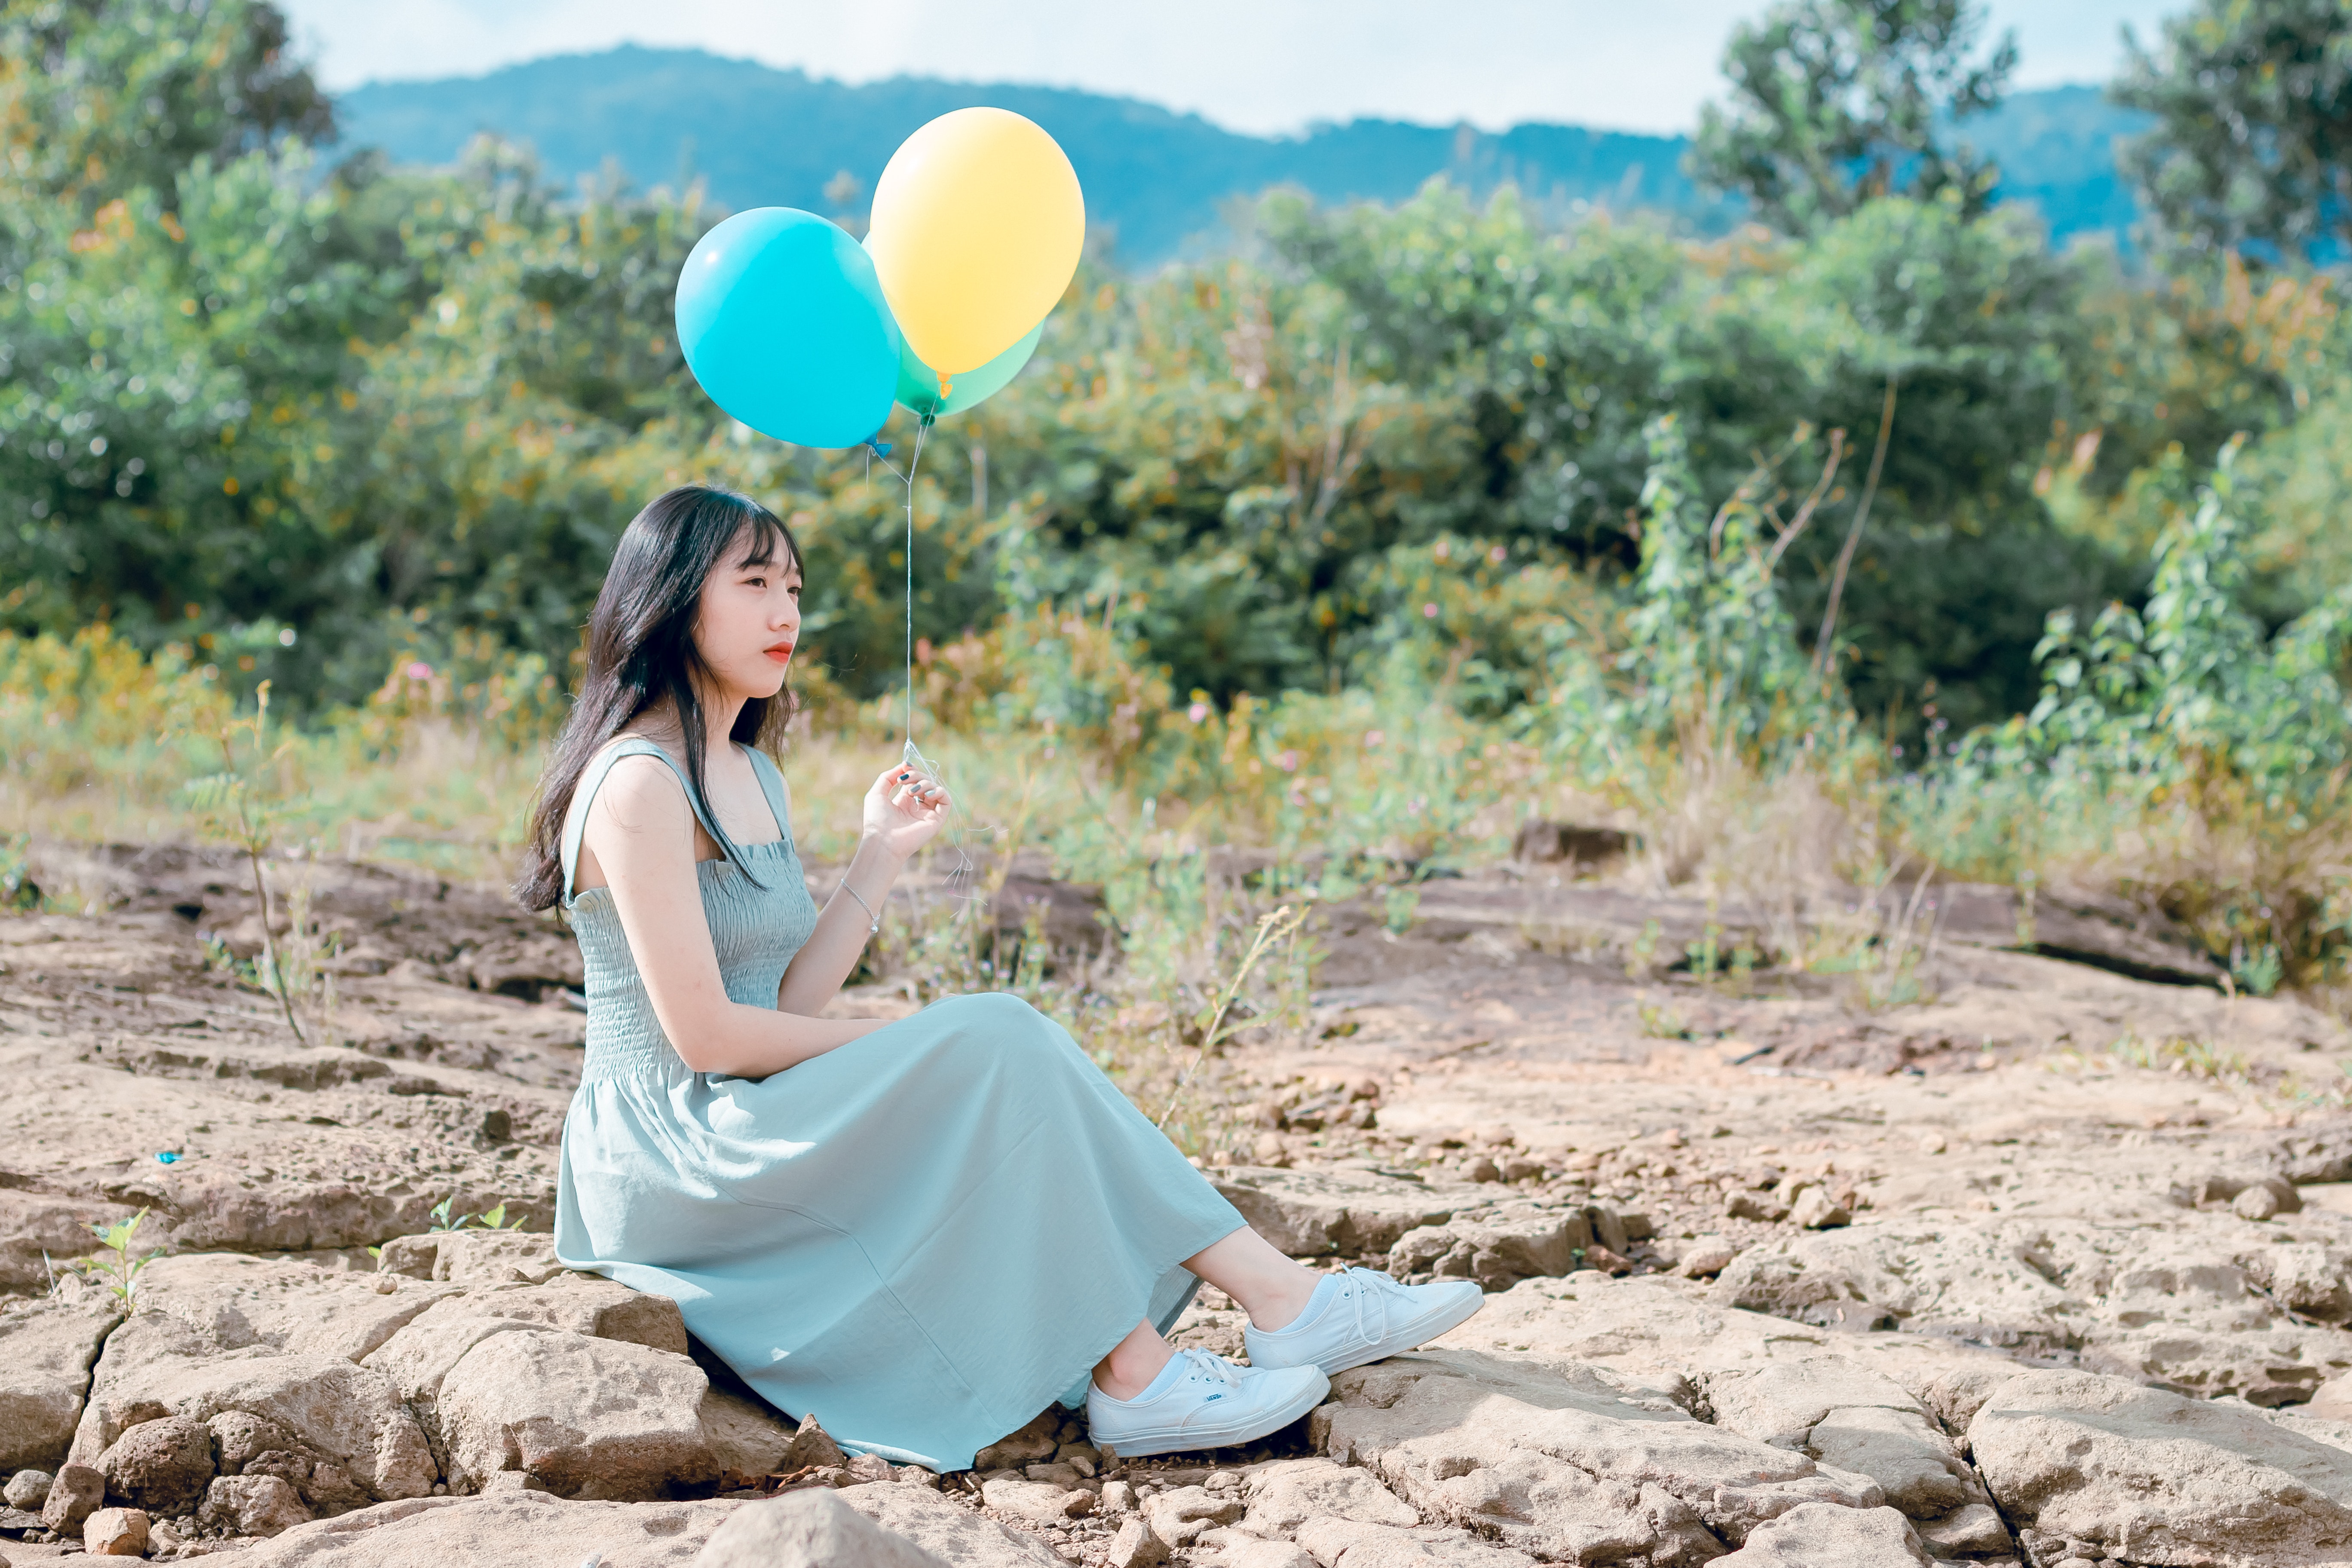
People in nature, photograph, dress, turquoise, skin, beauty, yellow, photo shoot, photography, sky, balloon, sitting, fashion, summer, spring, happy, landscape, outerwear, smile, portrait photography, long hair, grassland, gown, brown hair, formal wear, love, style, bride